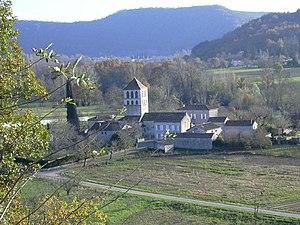
Caillac est une commune française située dans le département du Lot, en région Occitanie.
Cet article recense une partie des monuments historiques du Lot, en France.